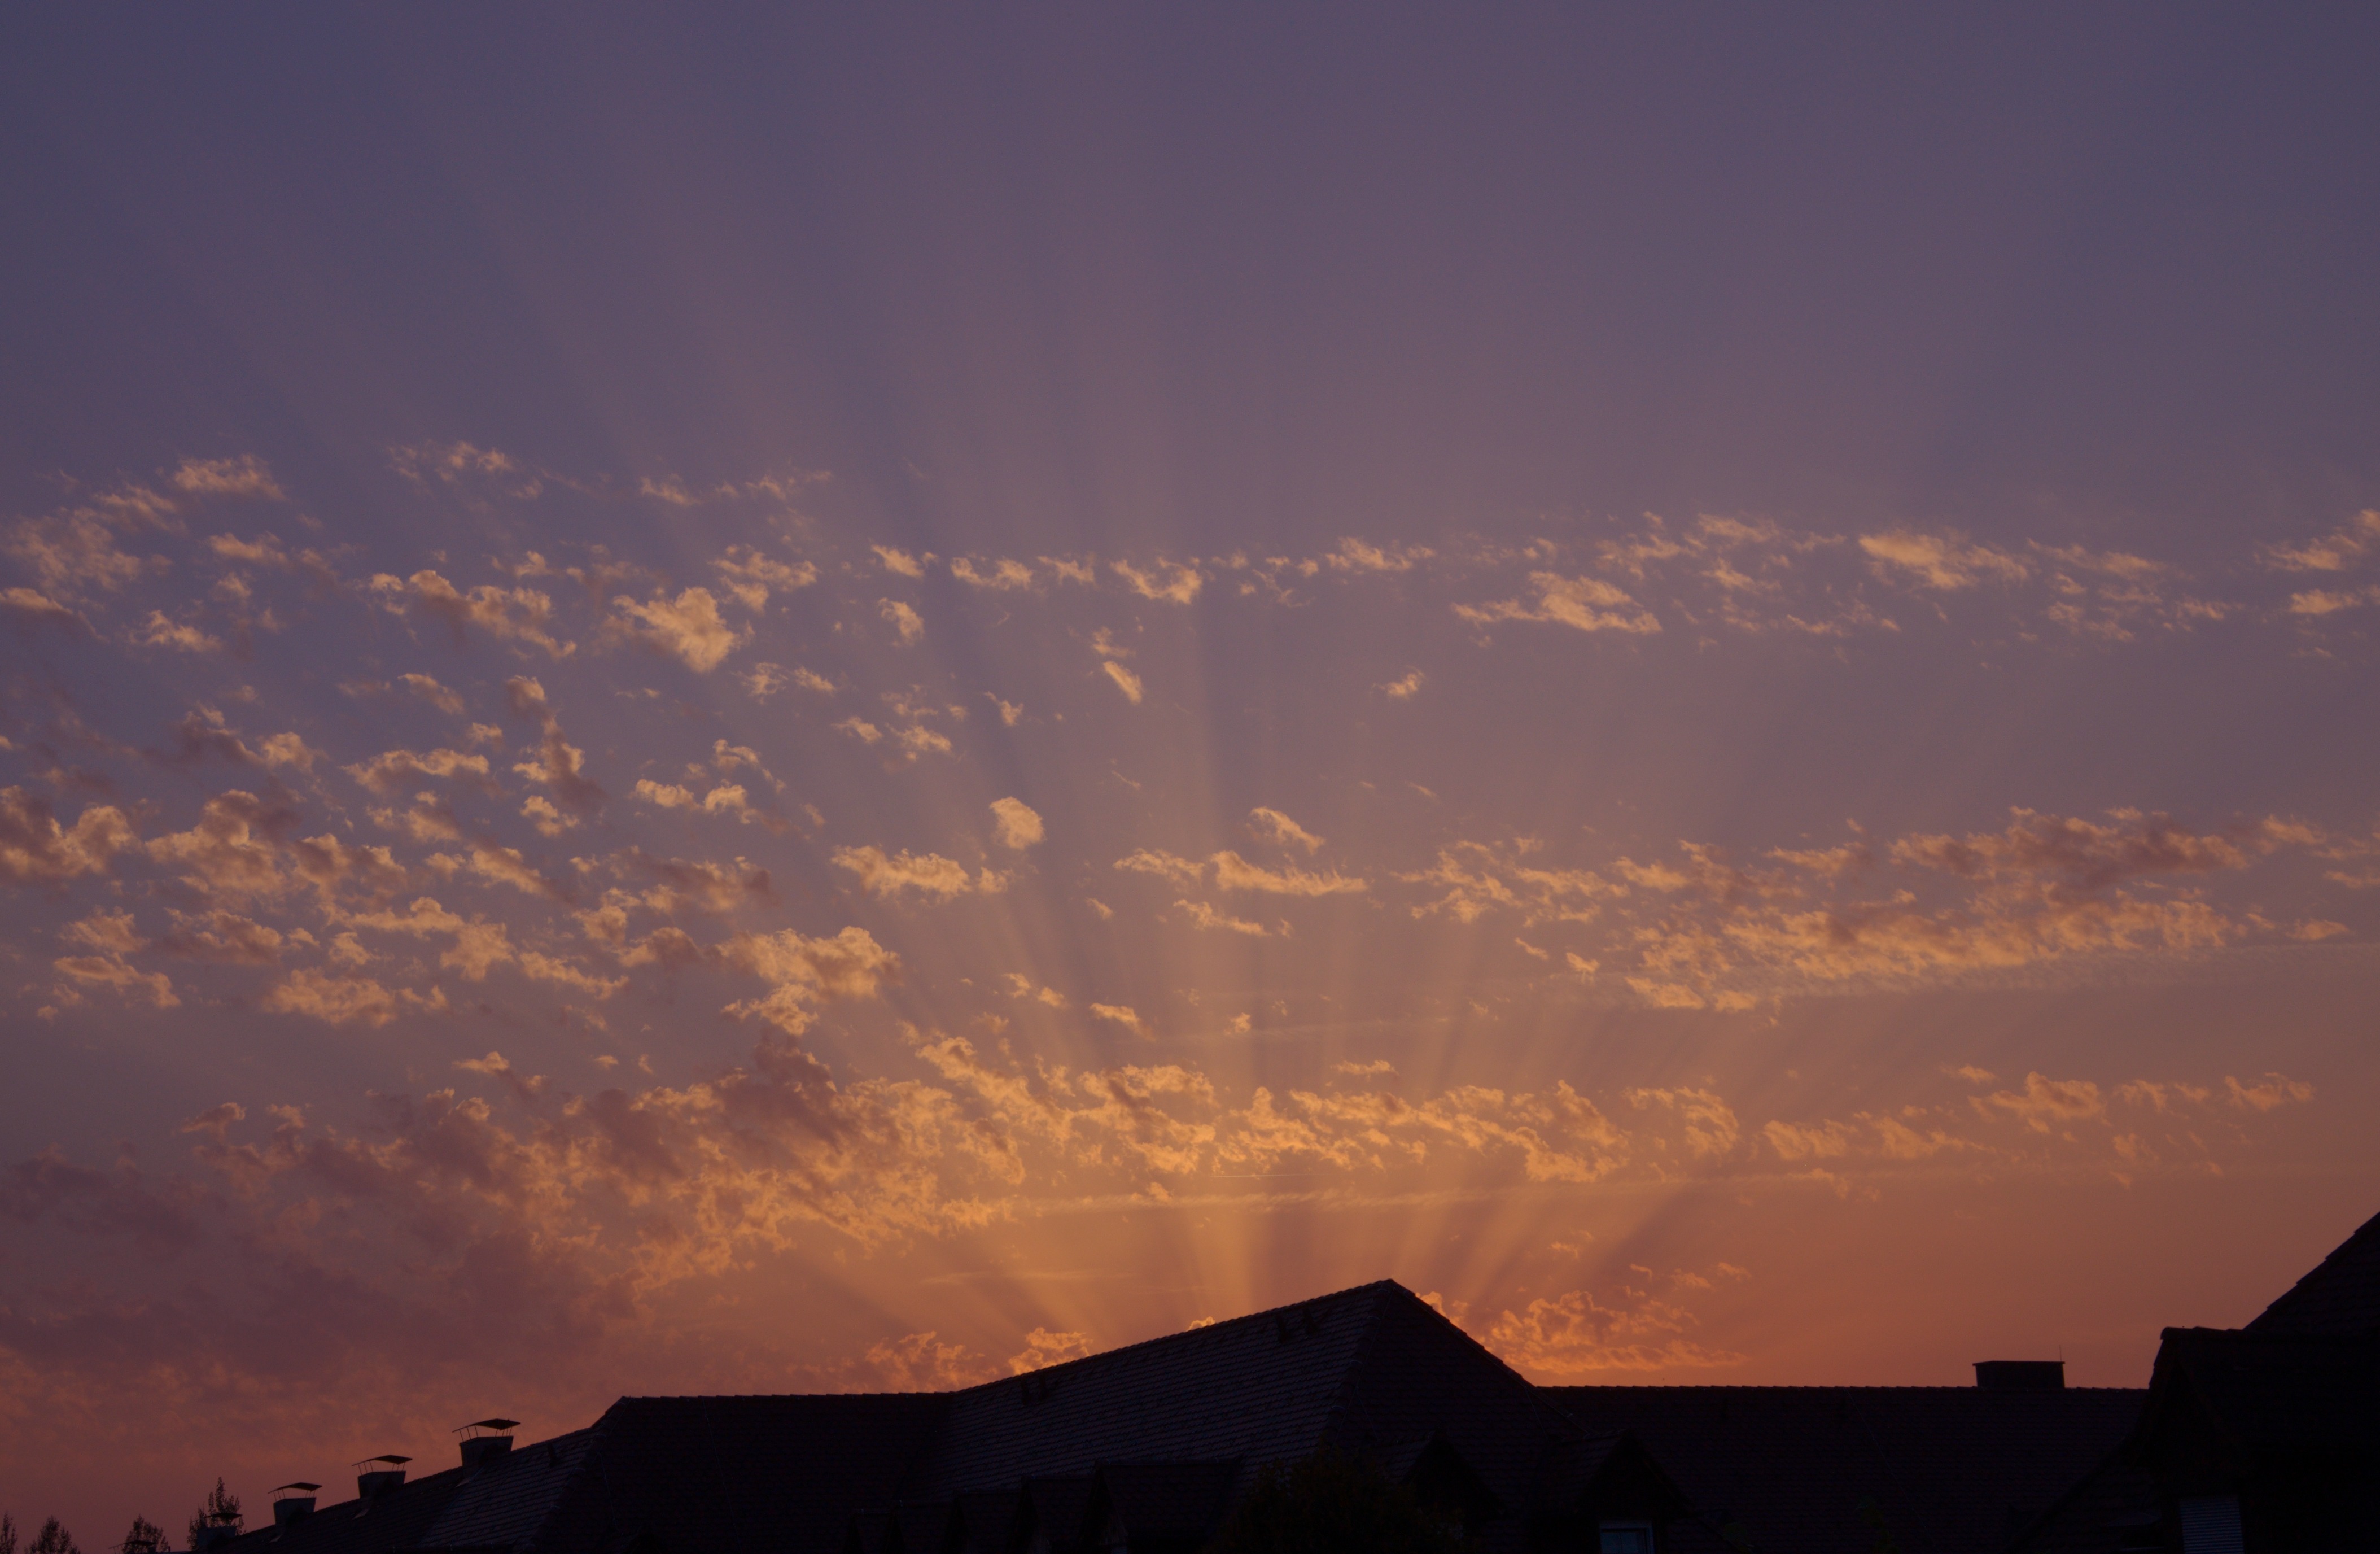
horizon, cloud, sky, sunrise, sunset, sunlight, morning, dawn, atmosphere, dusk, evening, darkness, clouds, roofs, sunbeam, afterglow, evening sky, atmosphere of earth, red sky at morning